Library of the Economic Commission for Latin America and the Caribbean

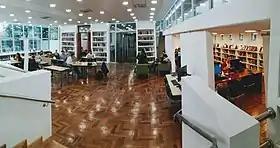
Hernán Santa Cruz Library, Santiago, Chile

In 2015, the renovation of the library began, ending in May 2016 with the transformation of the Library in Santiago into a modern and flexible space, accessible not only to Commission staff but also to those attending meetings, workshops and events of the organization. With a new concept of open shelving, with its collections in view and within easy access, it became an area comfortable for study, individual reading and group work. A space for information, research, reflection and also to communicate and work collaboratively.